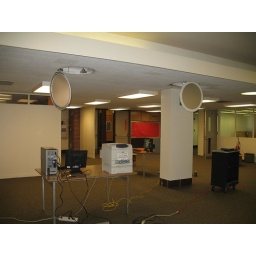
We added two more tables to this one to make the circ desk we used until the new one arrived in November.